Frozen 2

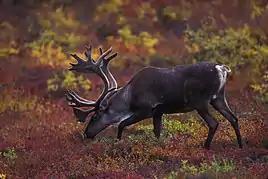
Reindeer have been venerated by the Sámi people, who consider them symbolic of Sámi strength and identity.

The indigenous Sámi people were historically associated with reindeer, and identified with the animals' strength. Trude Fonneland wrote that a female divinity emphasized female contributions with themes including unity, courage, hope, friendship, and truth. Elsa attempted to send Anna away because she was concerned about her sister's safety.